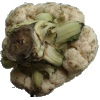
Label: cauliflower